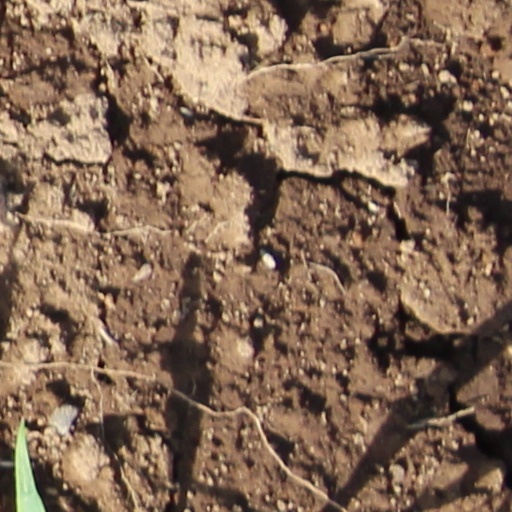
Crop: wheat